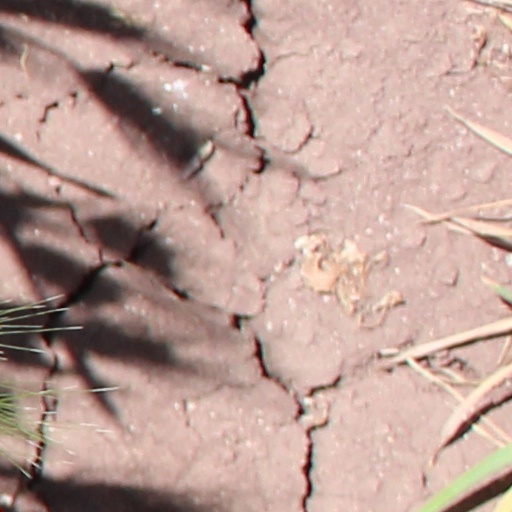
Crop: wheat